Blood of the Irish

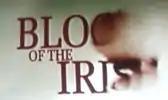

:"This is an article about a television documentary, not about the Irish Blood Transfusion Service. For the similarly titled song by Morrissey, see "Irish Blood, English Heart". The non-fiction book by Colm Tóibín is ."